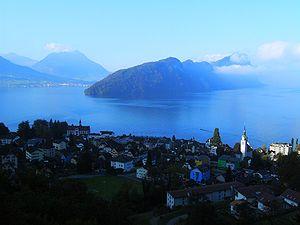
Le Bürgenstock est un sommet des Alpes uranaises en Suisse.